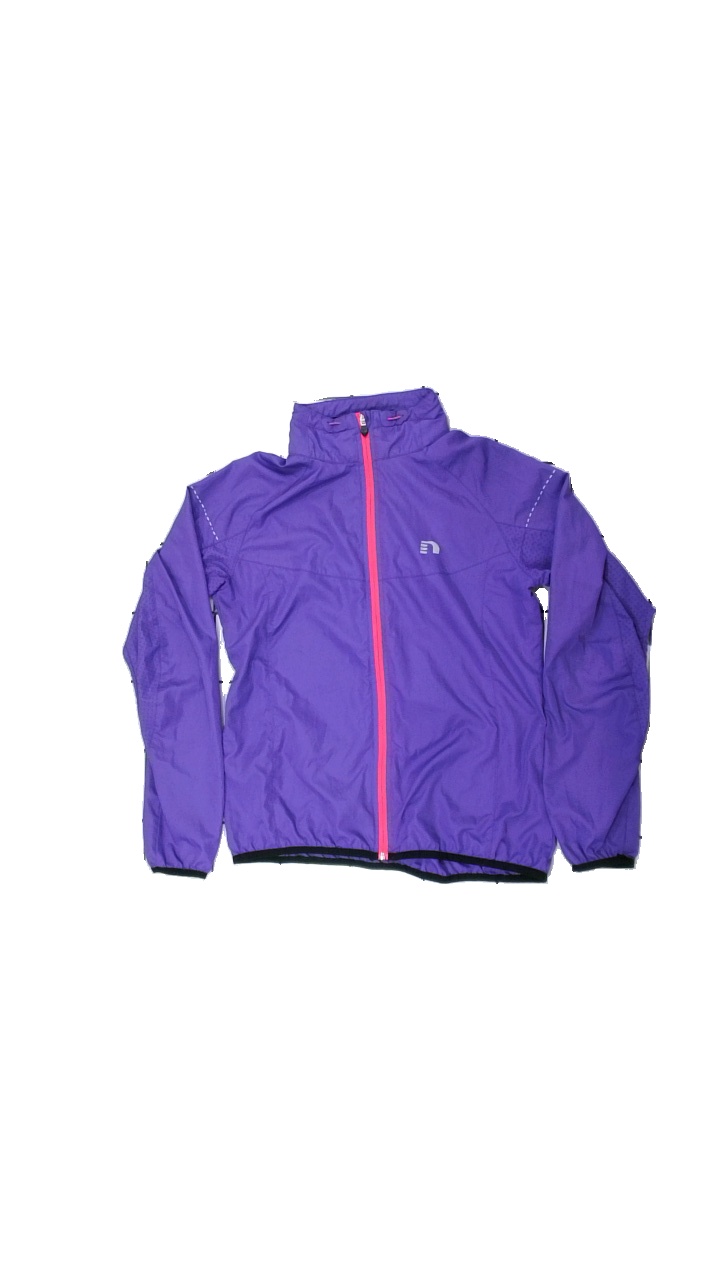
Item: Jacket (Ladies)
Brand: Newline
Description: Purple work-out jacket from Newline, size M. Great condition.
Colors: Purple, Pink
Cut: Regular
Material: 100% poly
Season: Summer
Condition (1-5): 4
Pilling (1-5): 5
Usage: Reuse
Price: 50-100